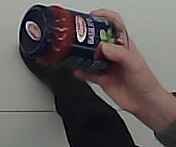
Product: barilla_pomodoro